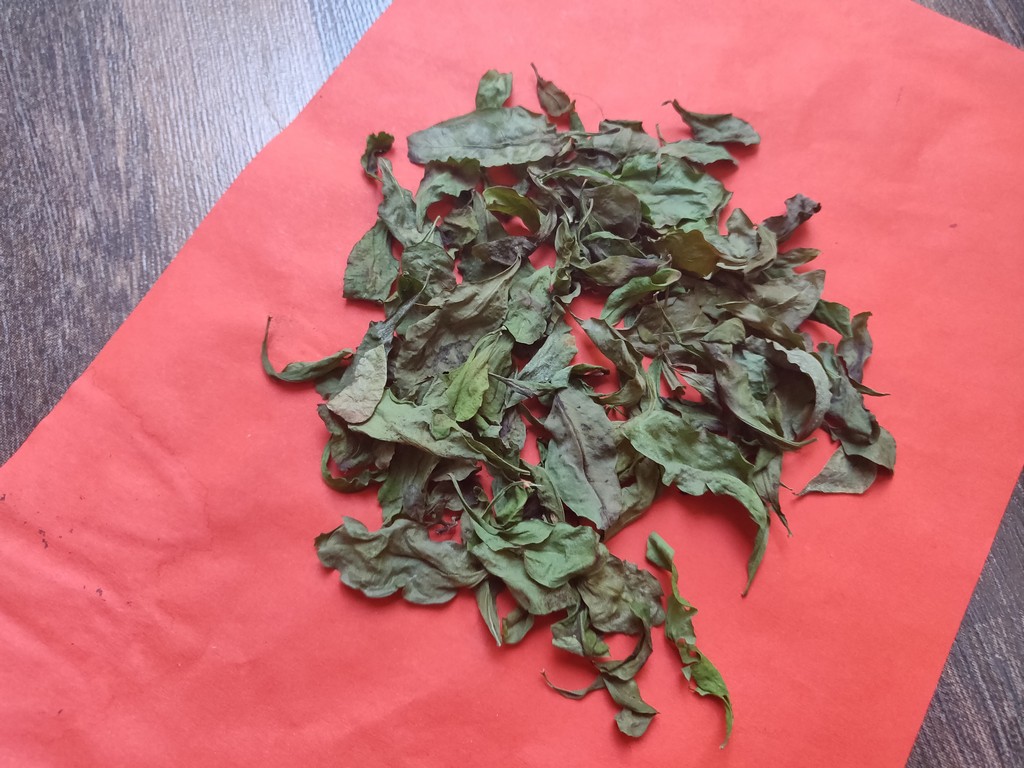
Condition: Dried
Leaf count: multiple
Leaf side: unknown